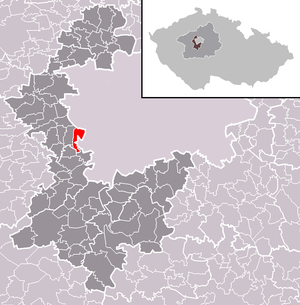
Ořech est une commune du district de Prague-Ouest, dans la région de Bohême-Centrale, en République tchèque. Sa population s'élevait à 981 habitants en 2020.